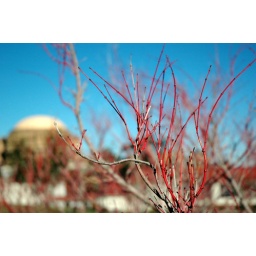
Some weird red tree branches in the Presidio, by ILM.